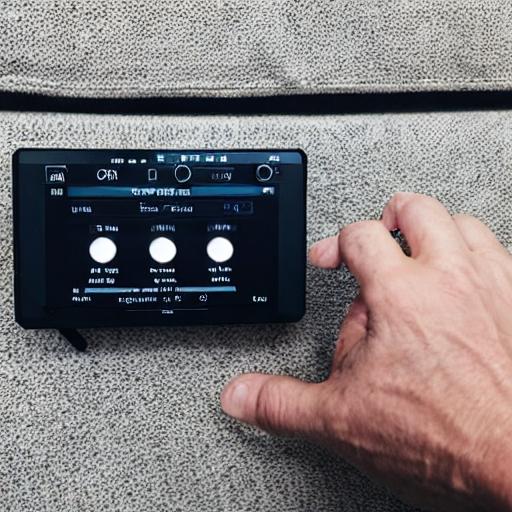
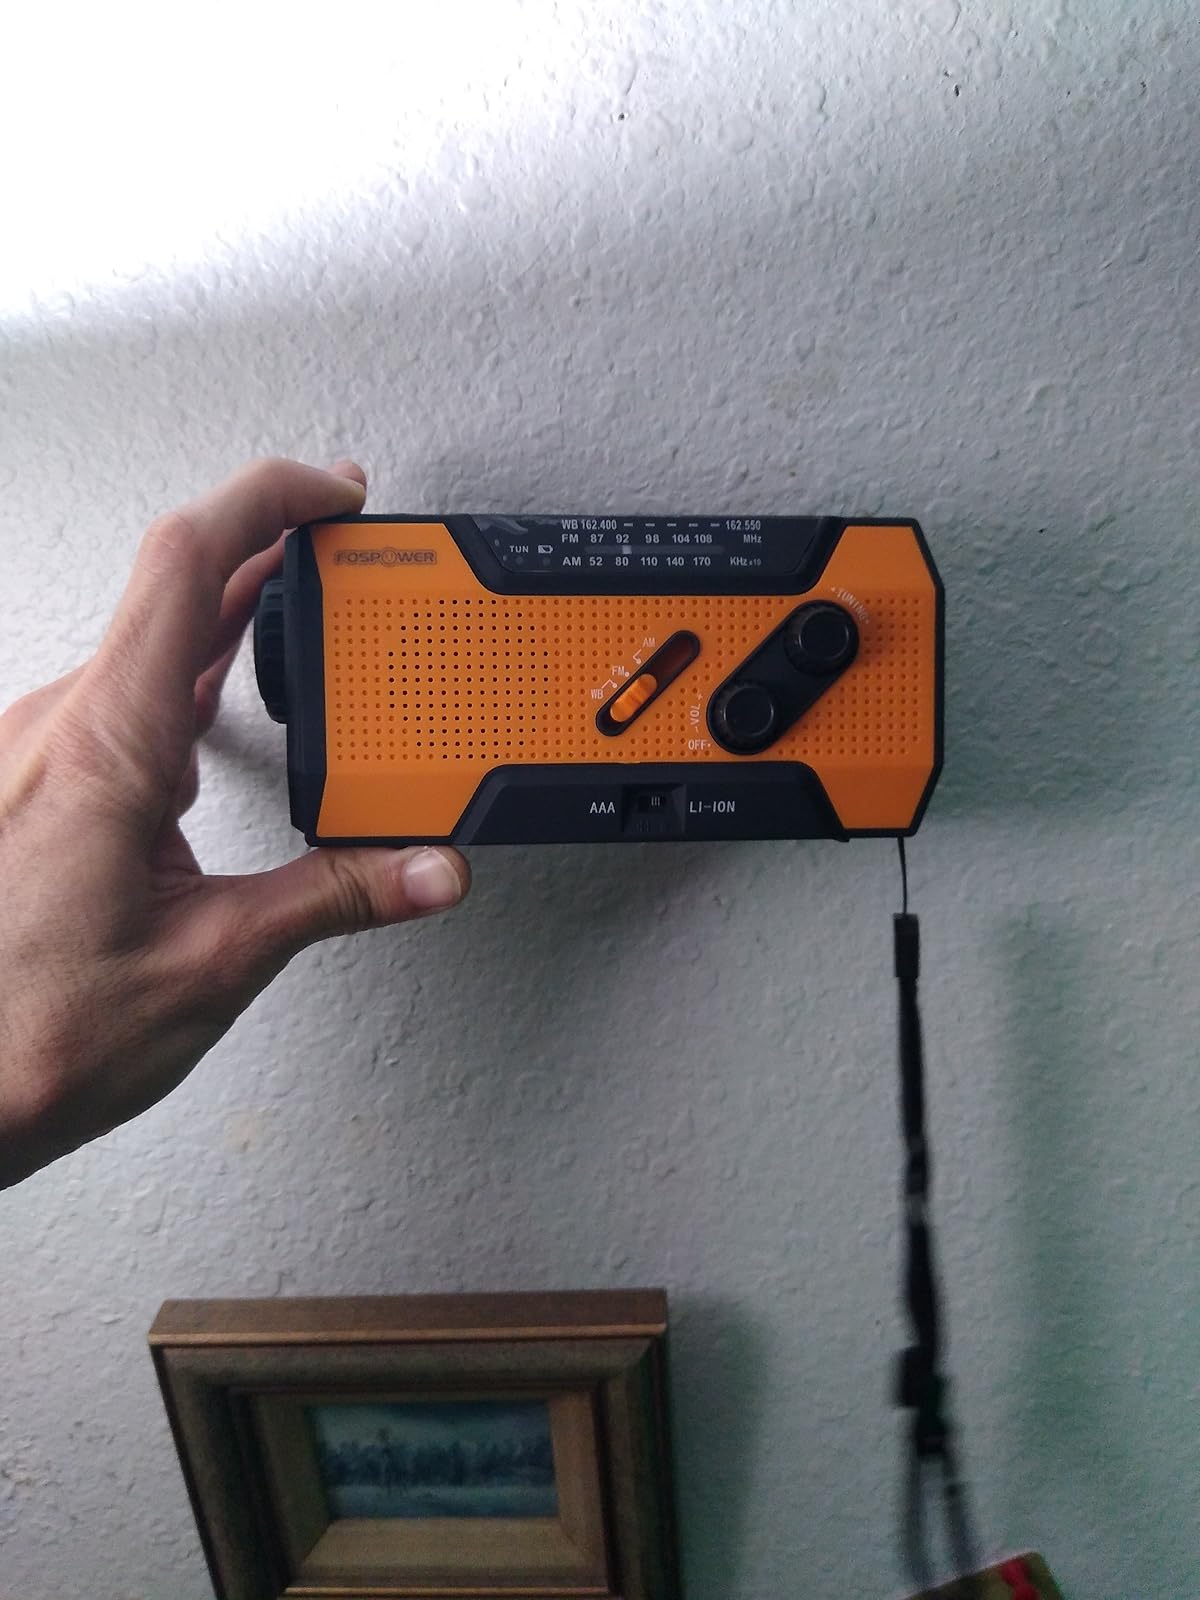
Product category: radio
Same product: no